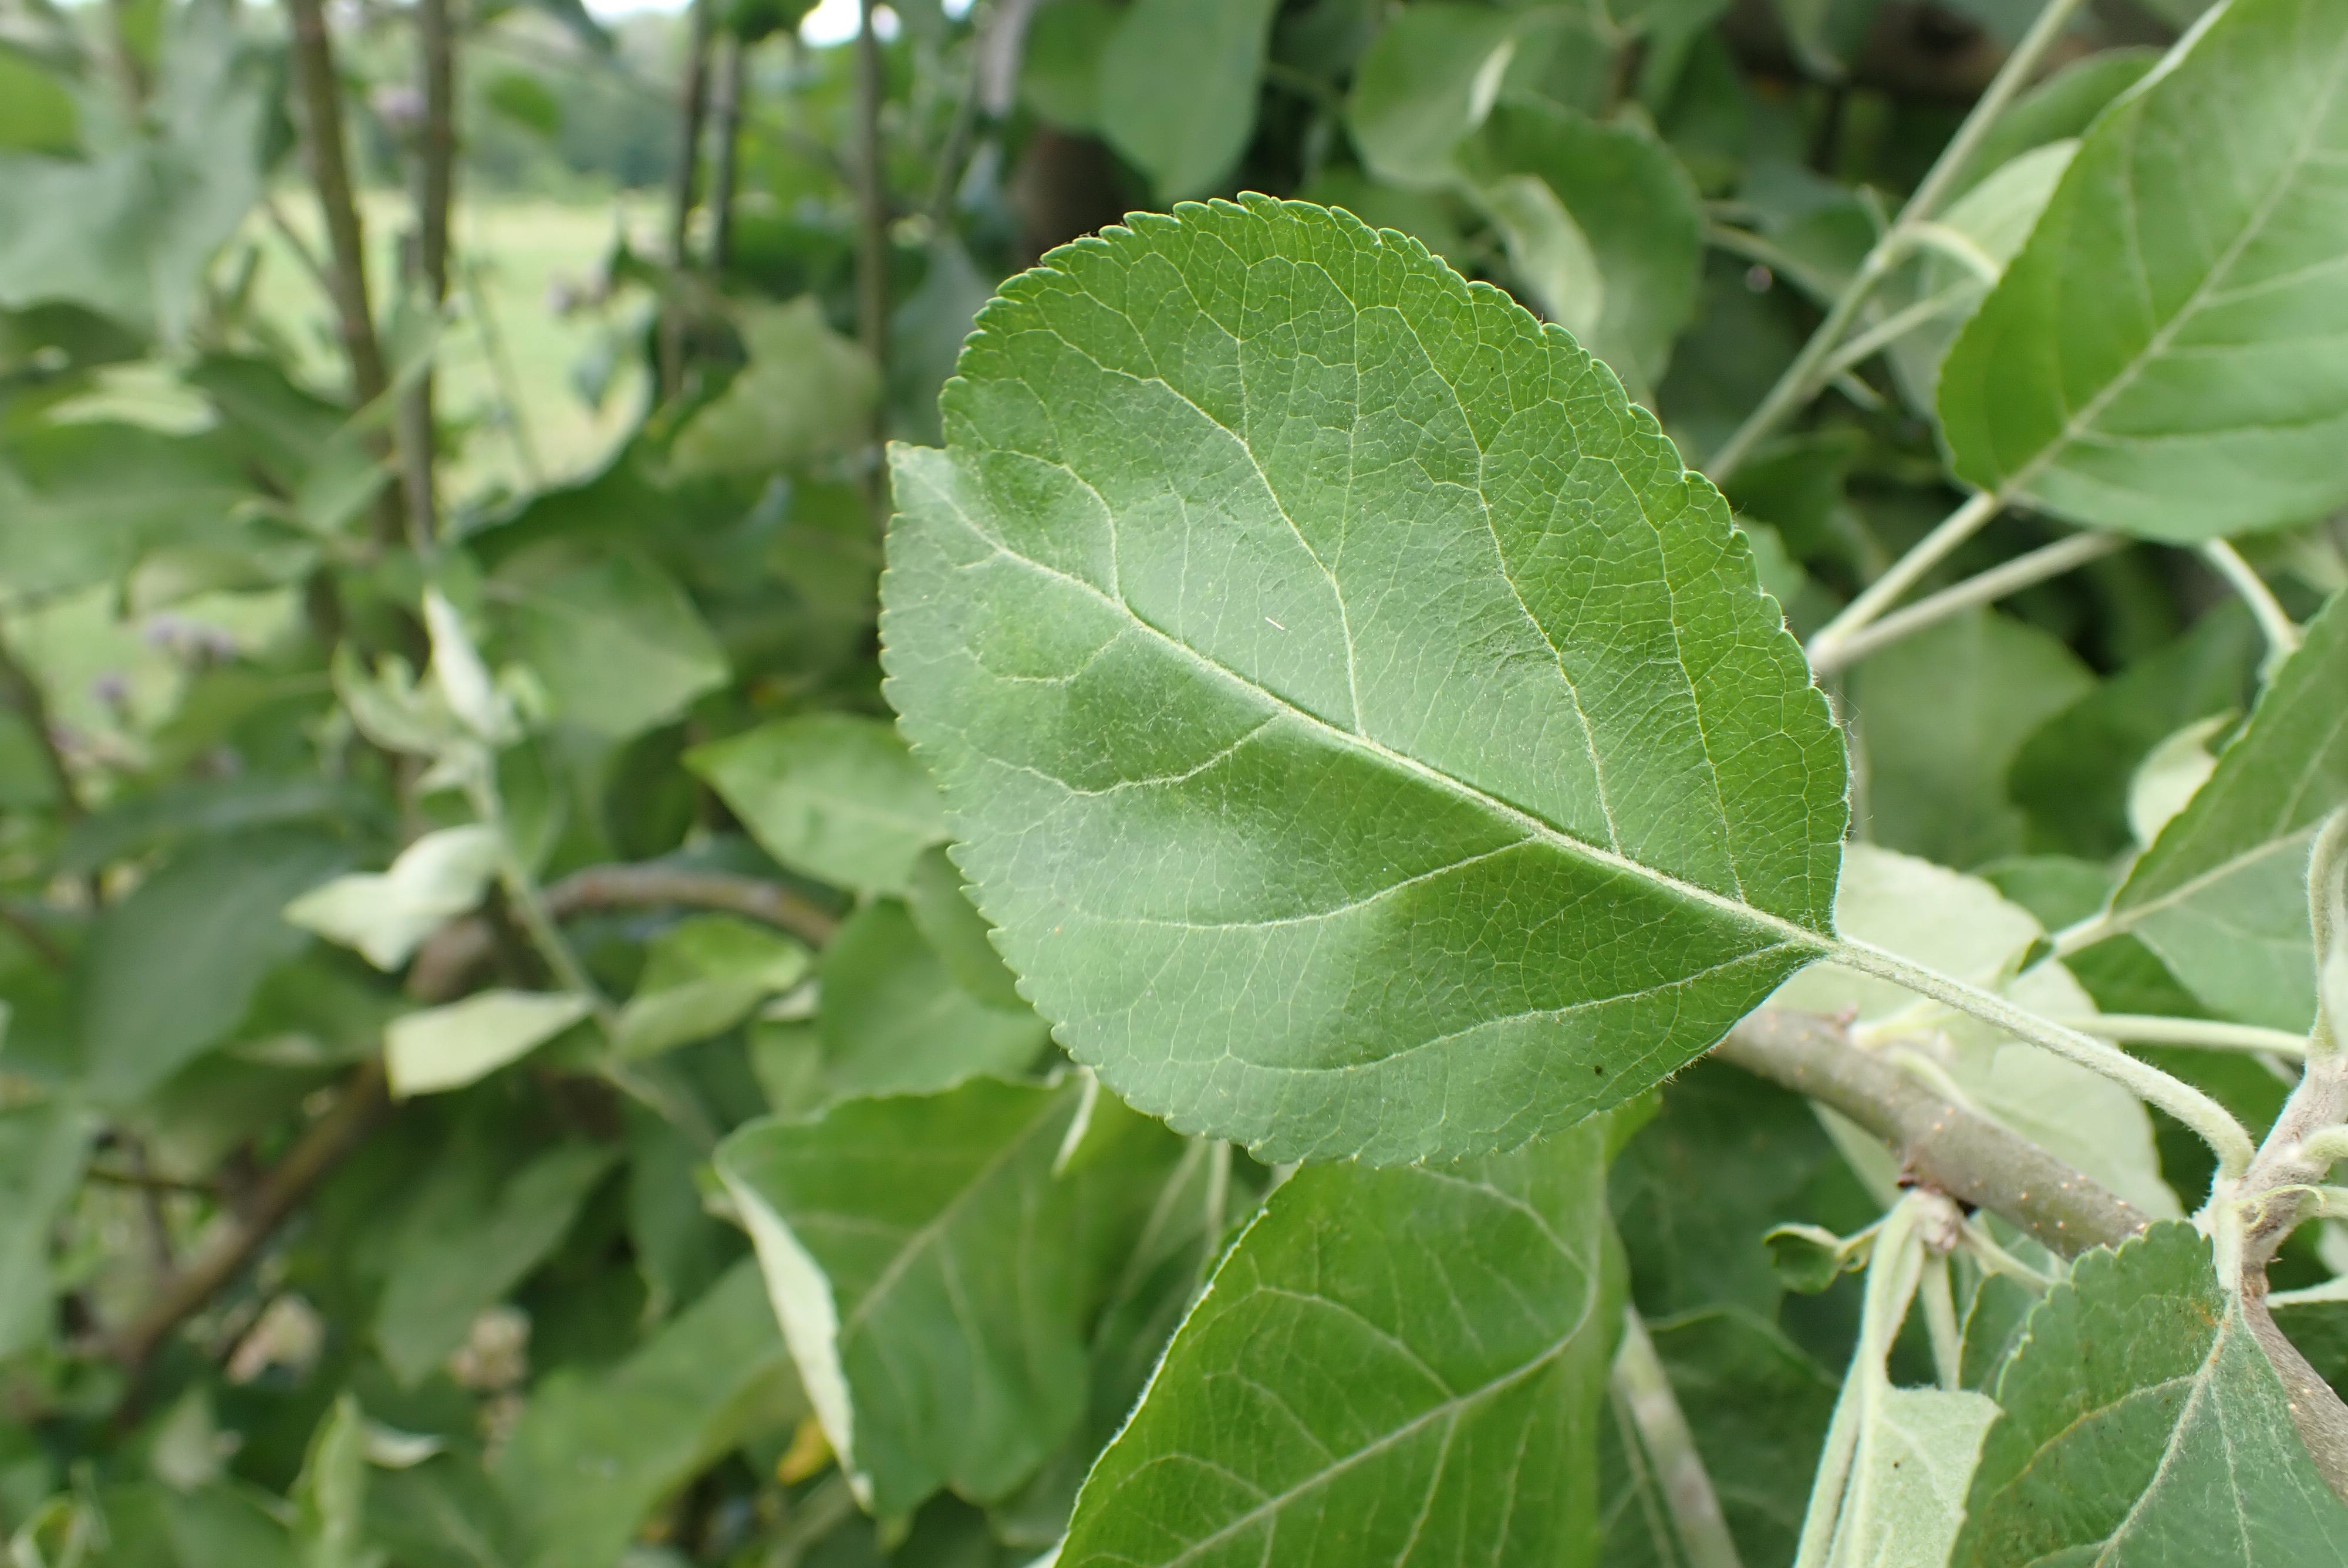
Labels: healthy